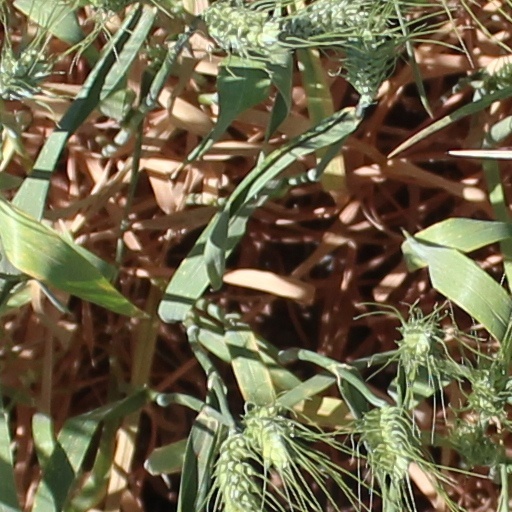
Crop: wheat